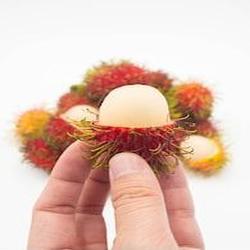
Label: Rambutan